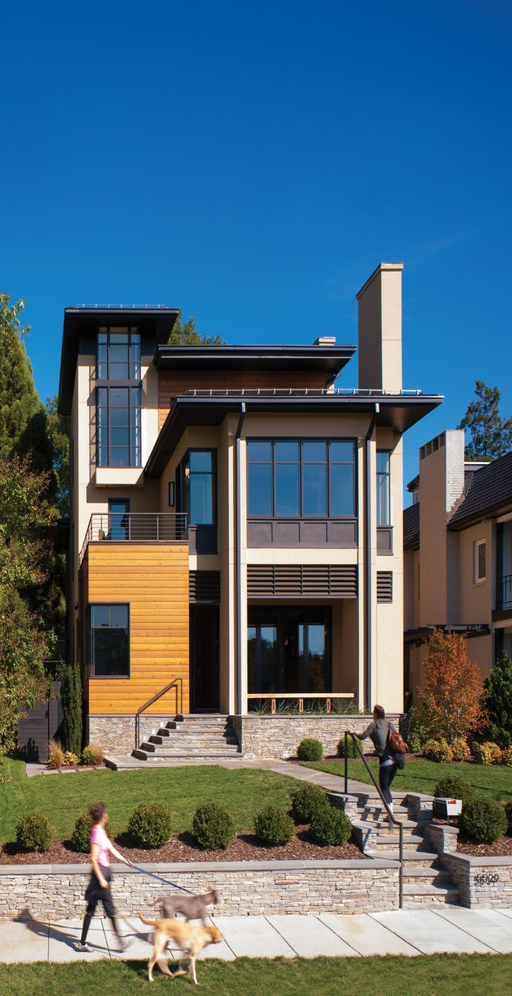
volumes clad in stucco , biological species and stone offer a modern interpretation ofstyle architecture .